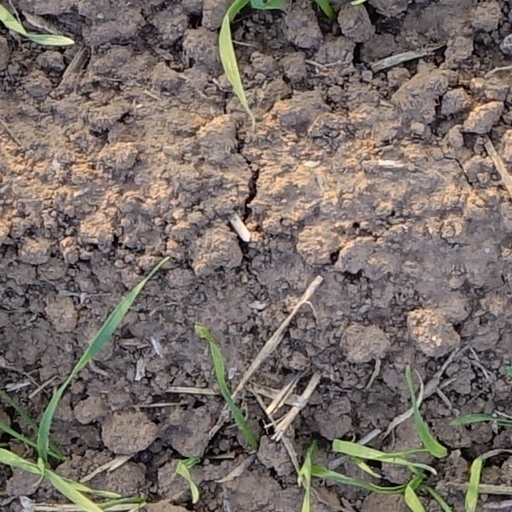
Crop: wheat